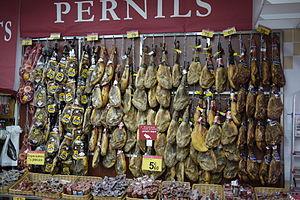
Un mur de jambons ibériques de différents fabricants au supermarché Carrefour de l' Escala. En catalan, jambon se dit ""pernil"". L' Escala, Catalogne, Espagne."
Le jamón ibérico ou jambon ibérique en français est une salaison de jambon sec espagnol tenant un rôle prépondérant dans la gastronomie du pays.